Octopus (2015 film)

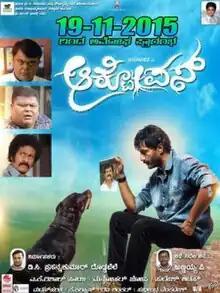
Theatrical release poster

Octopus is a 2015 Indian Kannada-language mystery thriller film directed by Annaiah P. and starring Kishore and Yagna Shetty.